Receptive field

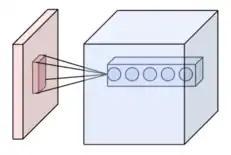
Neurons of a convolutional layer (blue), connected to their receptive field (red)

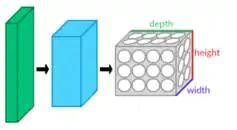
CNN layers arranged in three dimensions

The term receptive field is also used in the context of artificial neural networks, most often in relation to convolutional neural networks (CNNs). So, in a neural network context, the receptive field is defined as the size of the region in the input that produces the feature. Basically, it is a measure of association of an output feature (of any layer) to the input region (patch). It is important to note that the idea of receptive fields applies to local operations (i.e. convolution, pooling). As an example, in motion-based tasks, like video prediction and optical flow estimation, large motions need to be captured (displacements of pixels in a 2D grid), so an adequate receptive field is required. Specifically, the receptive field should be sufficient if it is larger than the largest flow magnitude of the dataset. There are a lot of ways that one can increase the receptive field on a CNN.